Wildlife of Egypt

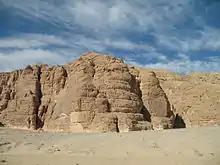
Desert in Sinai

To the west of the Nile lies the Western Desert, occupying about two-thirds of the area of the country. It consists largely of high stony and sandy plains with rocky plateaux in places. In the extreme southwest of the country on the border with Libya and Sudan, is Jebel Uweinat, a mountainous region and in the northwest lies the Qattara Depression, a large area of land some below sea level. Another depression, the Faiyum Oasis lies south west of Cairo and is connected to the Nile by a channel. To the east of the Nile lies the much smaller Eastern Desert, a high mountain ridge running parallel with the Red Sea, seamed with wadis on either flank. At the border with Sudan this rises to the rocky massif of Gebel Elba. The Sinai Peninsula is a mountainous area, deeply cleft by canyon-like wadis that flow towards the Gulf of Aqaba, the Gulf of Suez and the Mediterranean Sea.